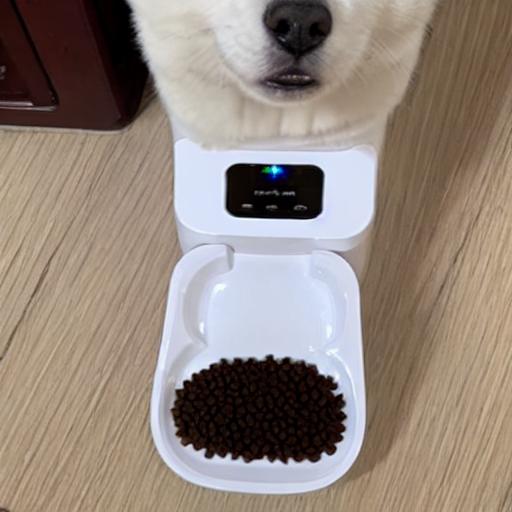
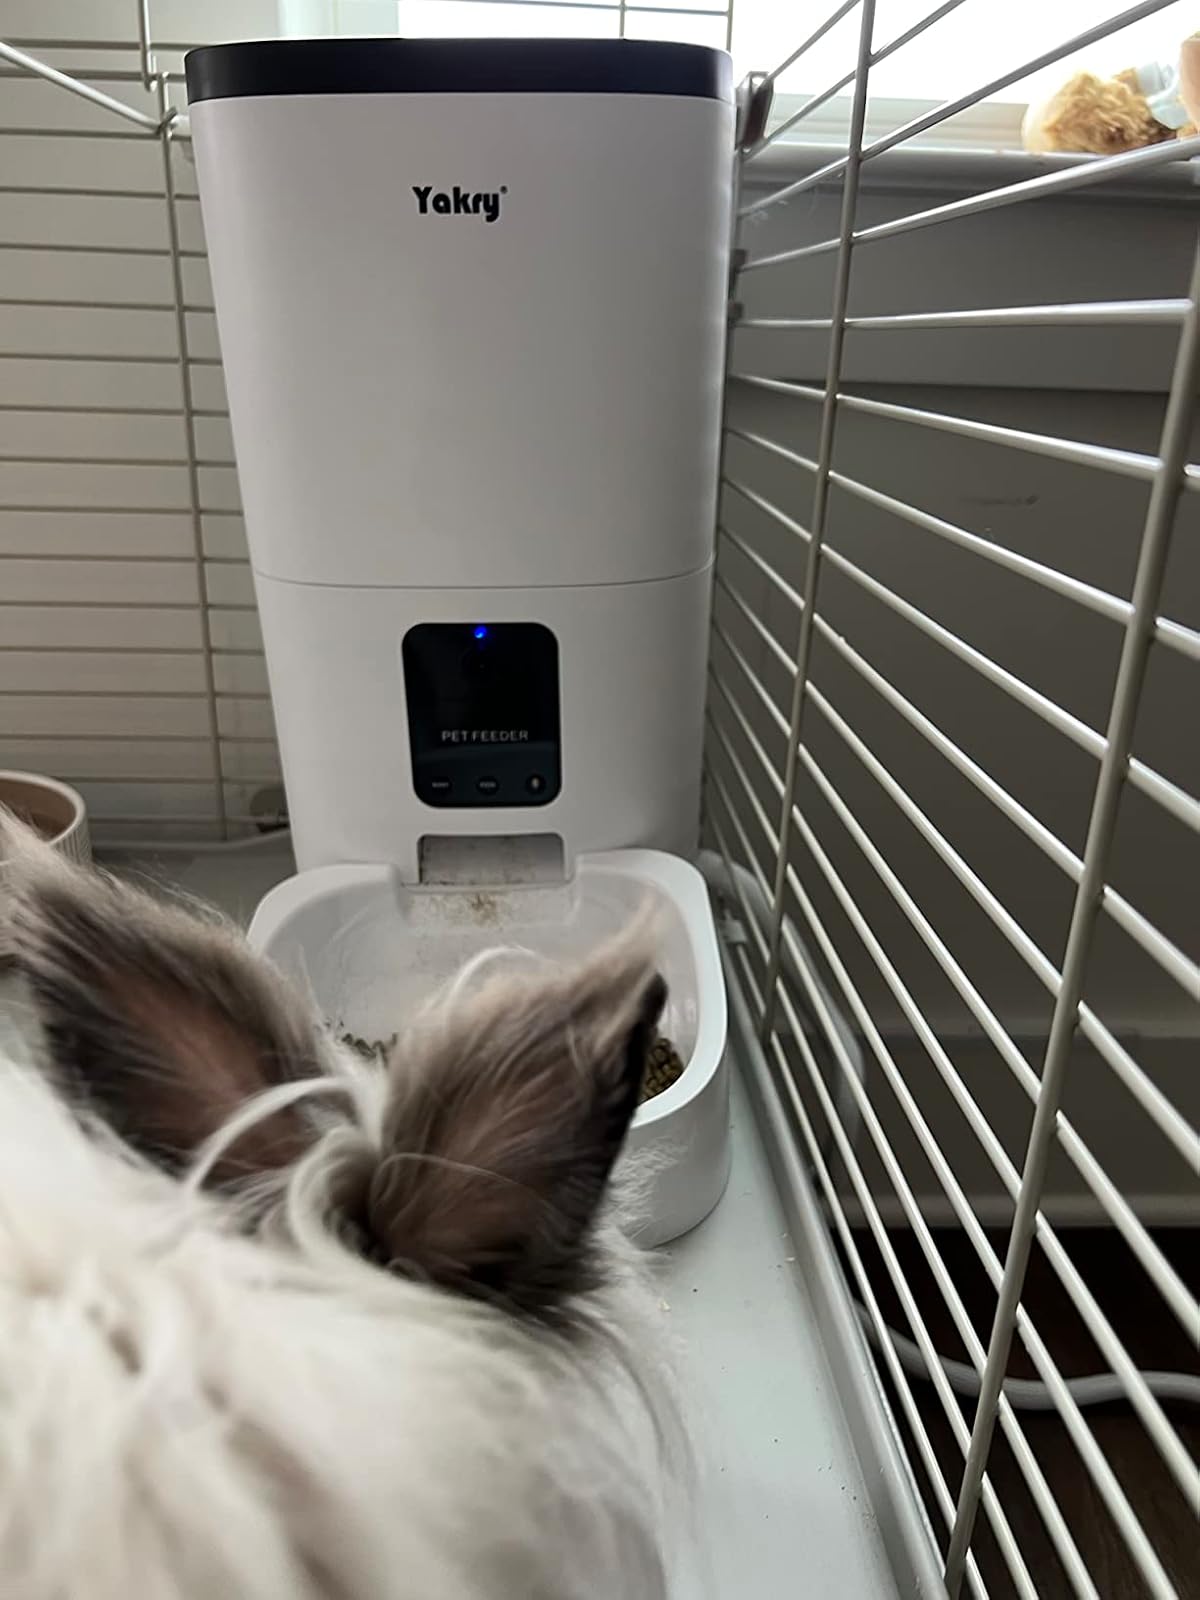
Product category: items_feeder
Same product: no